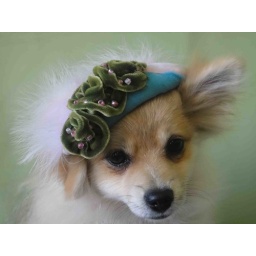
hat for dog by lena paviashop at etsy cont: lena pavia@yahoo.com